Ouvrage Col de Crous

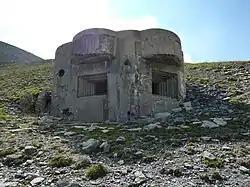

Ouvrage Col de Crous is a lesser work ("petit ouvrage") of the Maginot Line's Alpine extension, the Alpine Line. The ouvrage consists of one infantry block at an altitude of . Additional blocks were planned but not built.